Dick Willebrandts

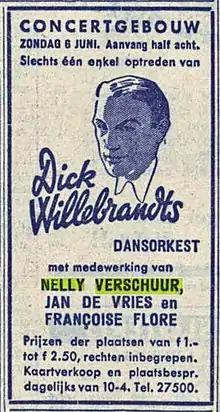
Advertisement in the Algemeen Handelsblad, 5 June 1943, announcing a concert on 6 June 1943.

Among the members of Willebrandts' big band were Wim Kroon (bass), Aldert Dekker (drums), Bep Rowold, Cees Verschoor, Tinus and Kees Bruyn (saxophone), Tony van Hulst (guitar), Kees van Dorsser, Francis Bay en Frans van der Meer (brass instruments). Willebrandts himself played the piano. Trombonist, composer and arranger Pi Scheffer played the trombone in Willebrandts’ big band. Dick Willebrandts and his band blended jazz and entertainment.